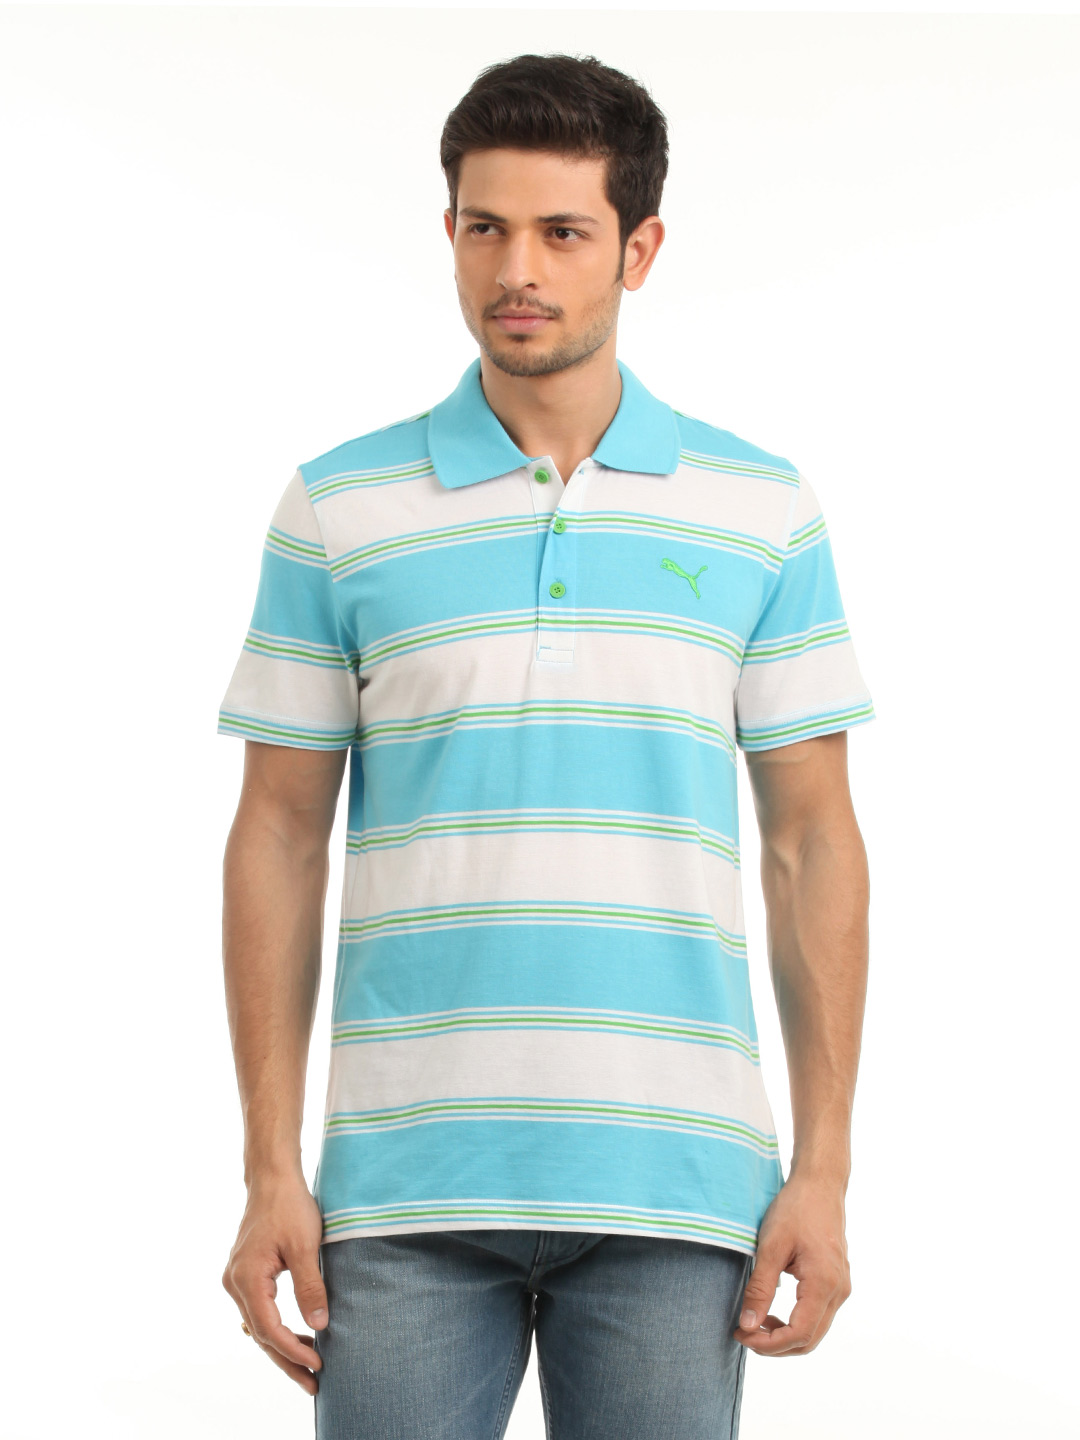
Puma Men Blue Striped Polo T-shirt
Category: Apparel / Topwear / Tshirts
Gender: Men
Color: Blue
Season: Summer 2012
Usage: Casual